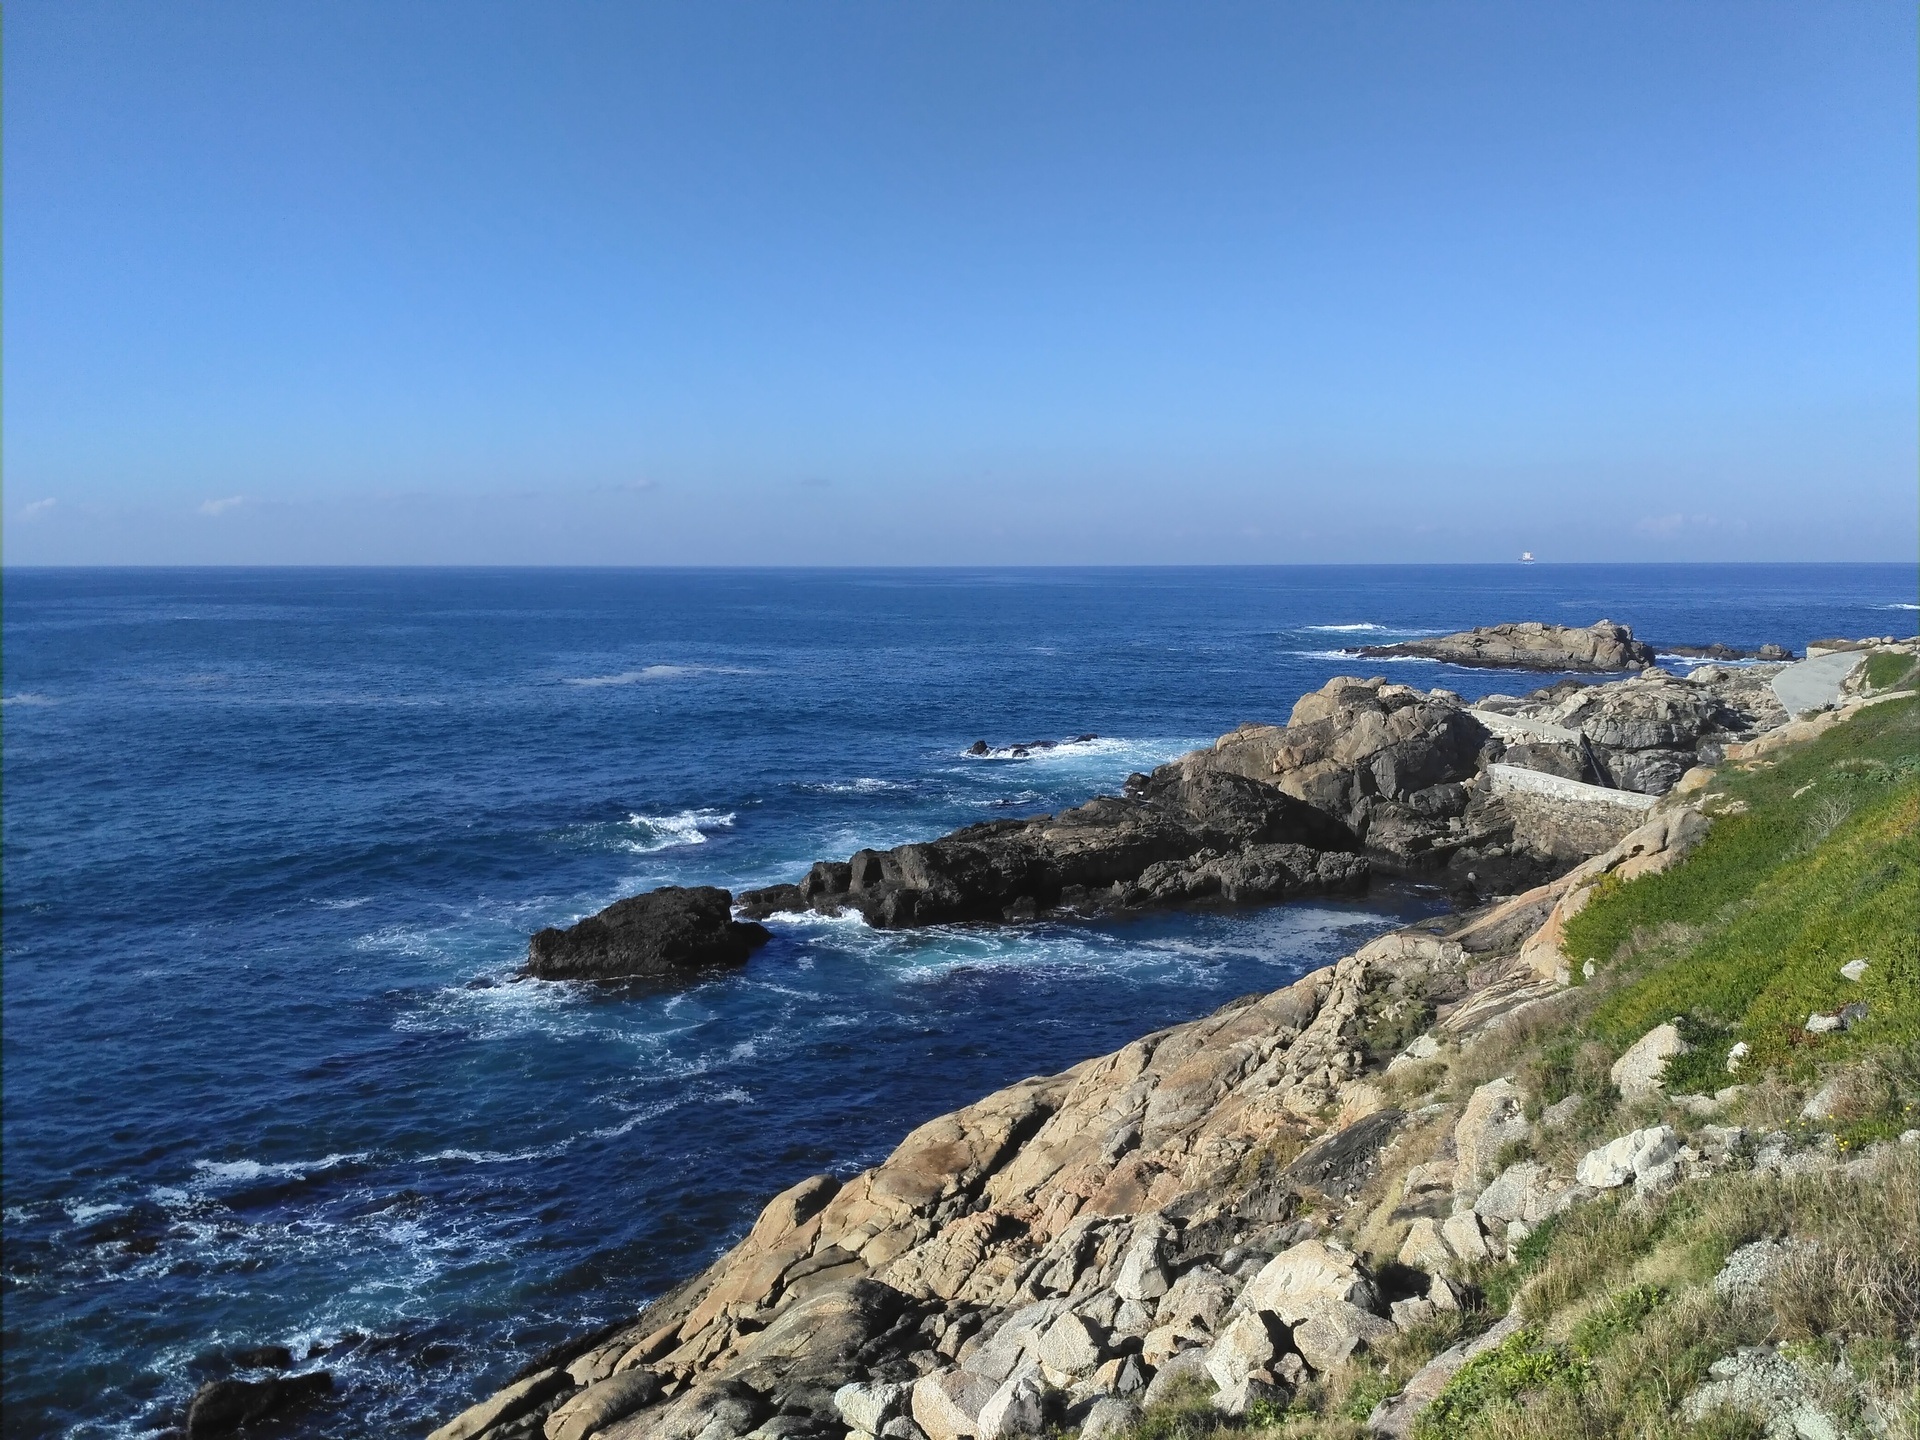
beach, sea, coast, rock, ocean, horizon, shore, wave, vacation, cliff, cove, tower, bay, blue, terrain, body of water, headland, waves, galicia, costa, promenade, cape, islet, sea water, wind wave, promontory, coruna